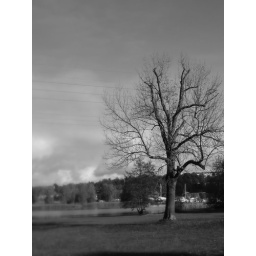
tree in black and white